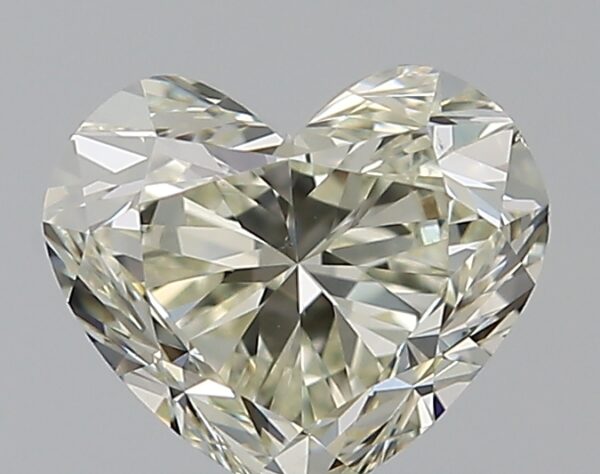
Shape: heart
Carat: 0.8
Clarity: VS1
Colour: M
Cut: EX
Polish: EX
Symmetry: VG
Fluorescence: N
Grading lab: GIA
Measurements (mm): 5.42 x 6.27 x 3.8